Antonio Sotomayor

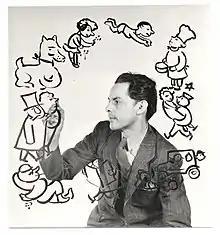
Sotomayor Painting on Glass, c.1935.

Antonio "Tony" Sotomayor (1902–1985) was a Bolivian-born American artist and educator, known as a painter and muralist. He also worked as an illustrator, caricaturist, designer, and ceramicist. He was nicknamed San Francisco's 'Artist Laureate'.